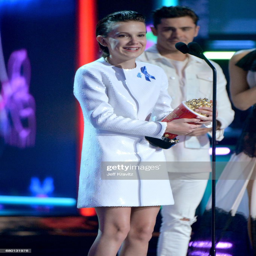
actor accepts the award for award category in a show onstage during award .